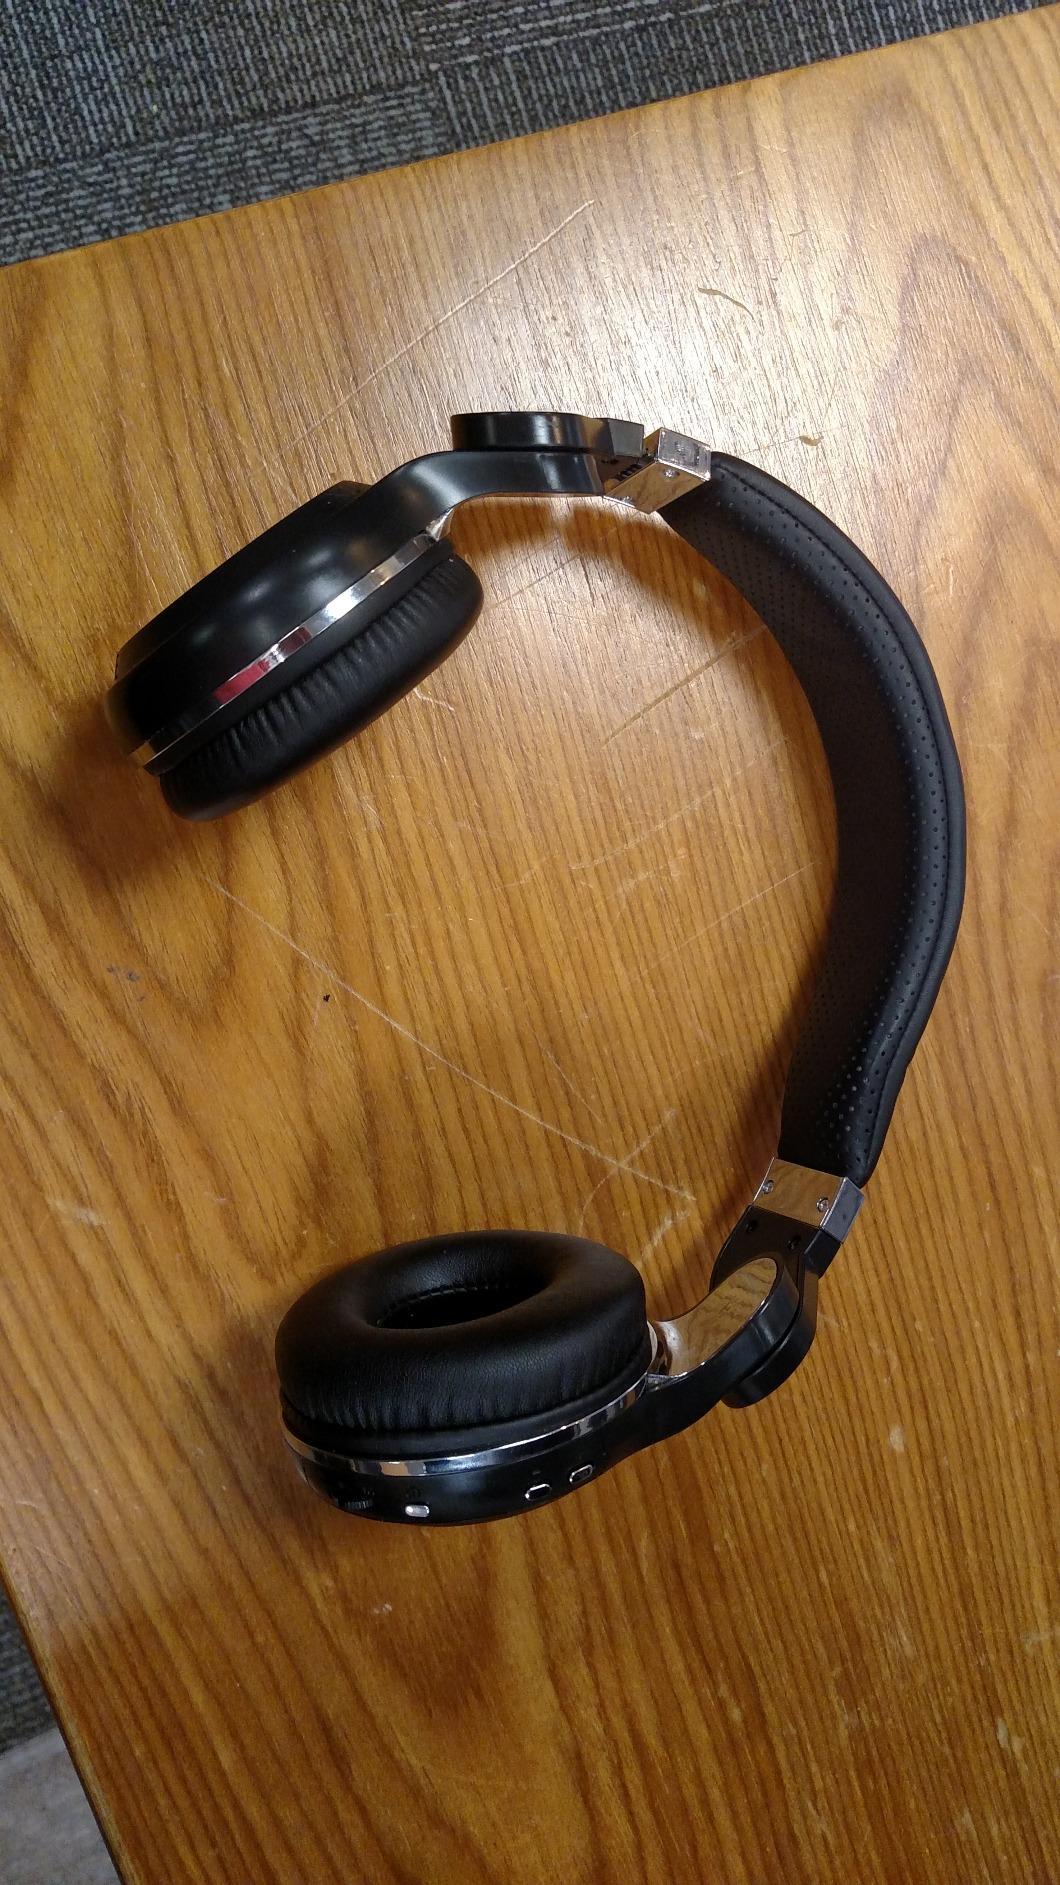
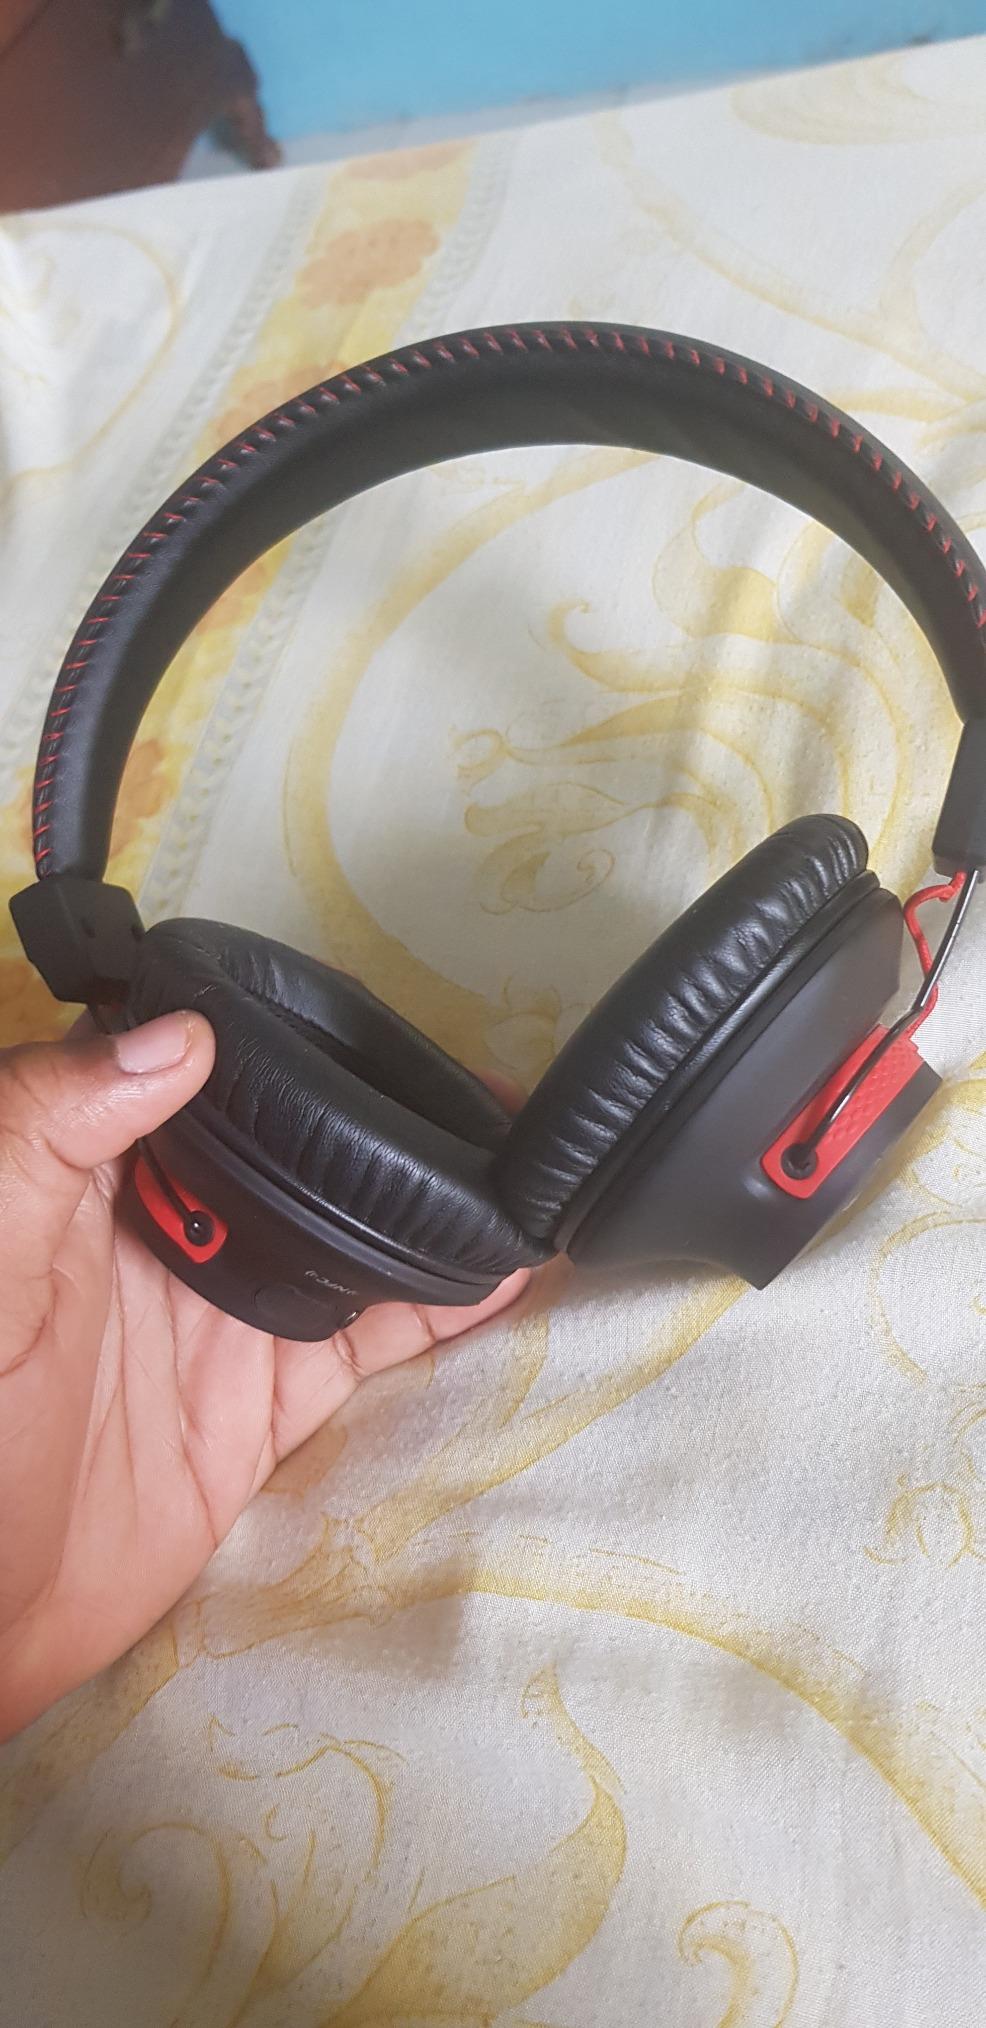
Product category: headphones
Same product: no